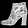
Label: Ankle boot